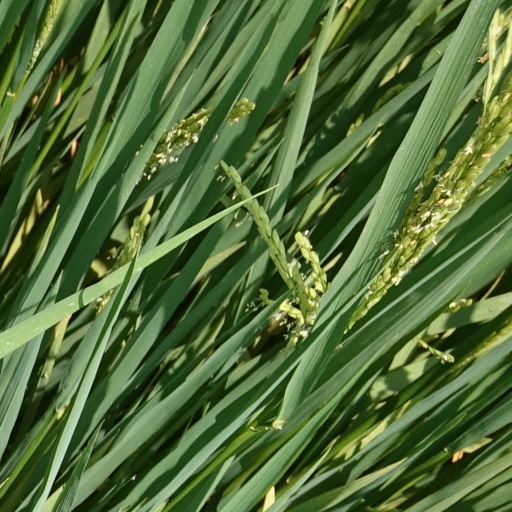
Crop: rice